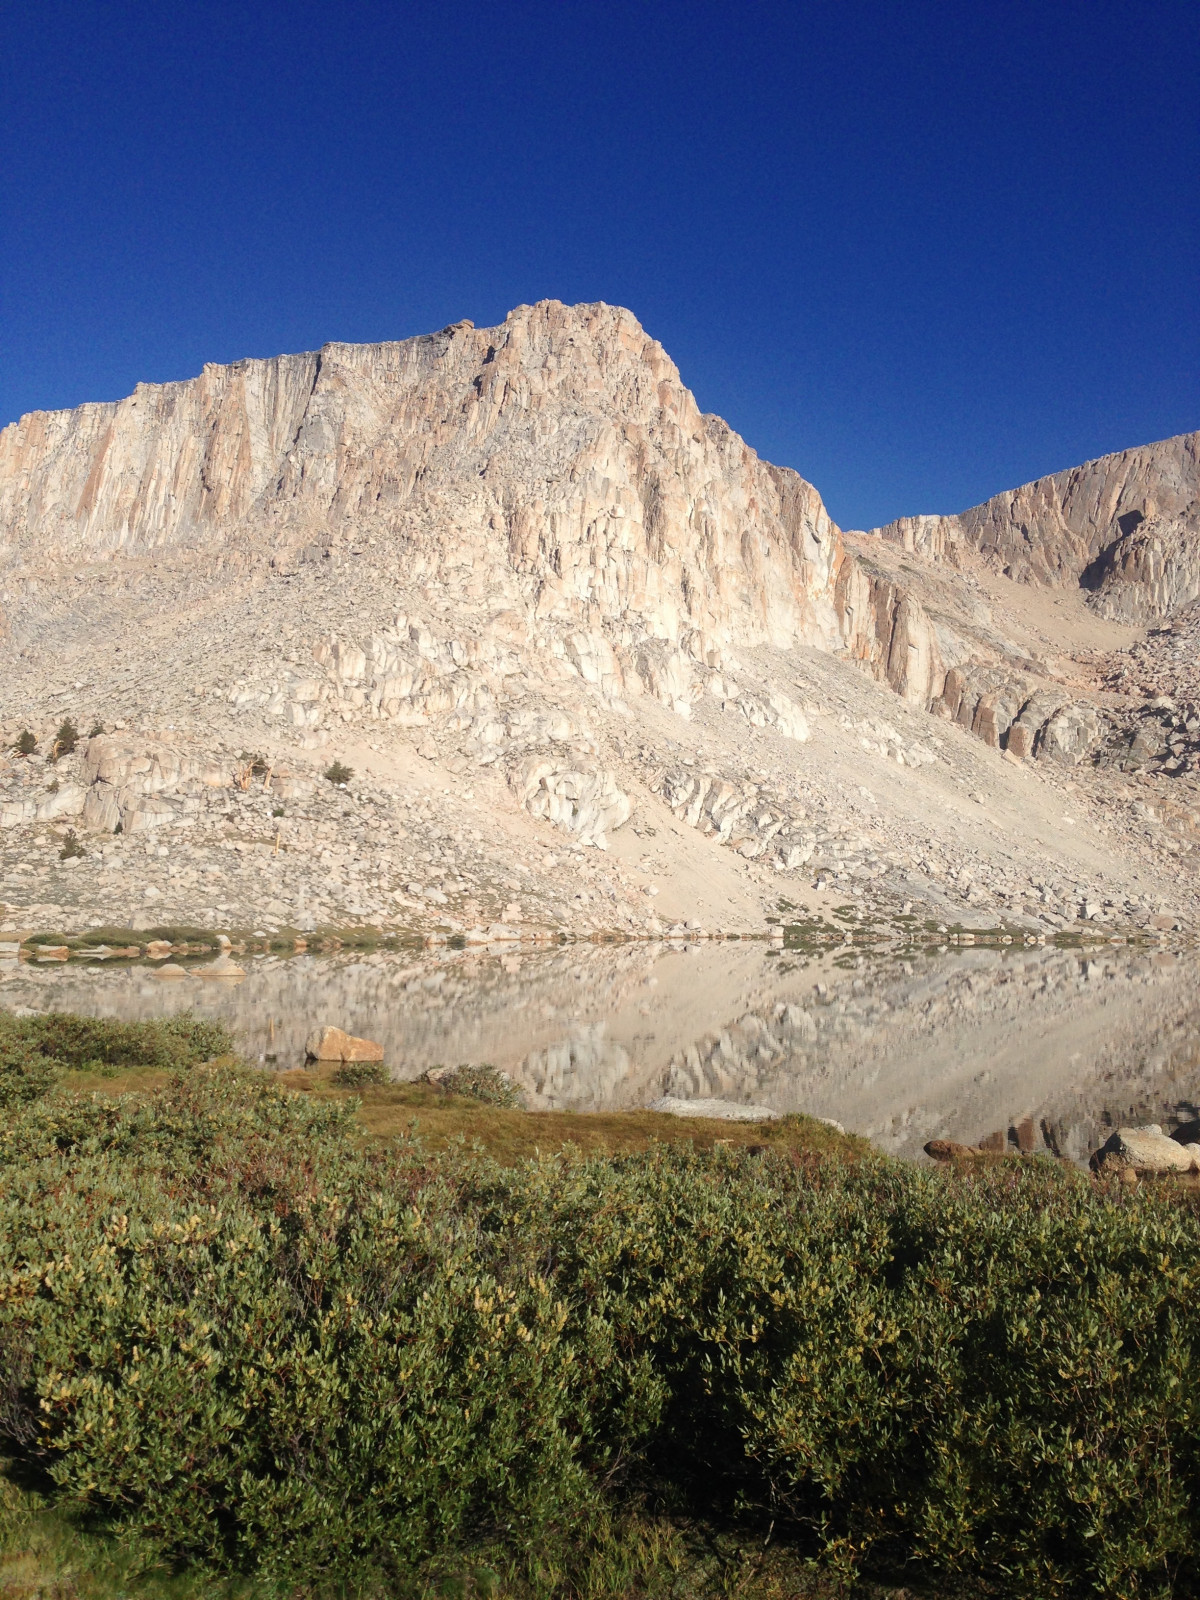
Tags: rock, wilderness, hill, valley, mountain range, cliff, terrain, ridge, geology, badlands, plateau, ecosystem, wadi, landform, natural environment, geographical feature